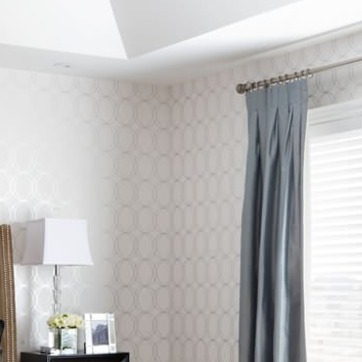
Material: wallpaper